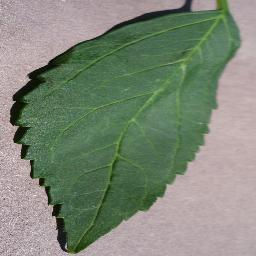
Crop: cherry
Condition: (including_sour)_healthy